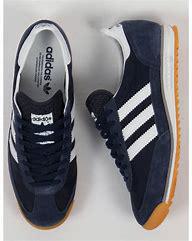
Brand: Adidas
Model: SL 72